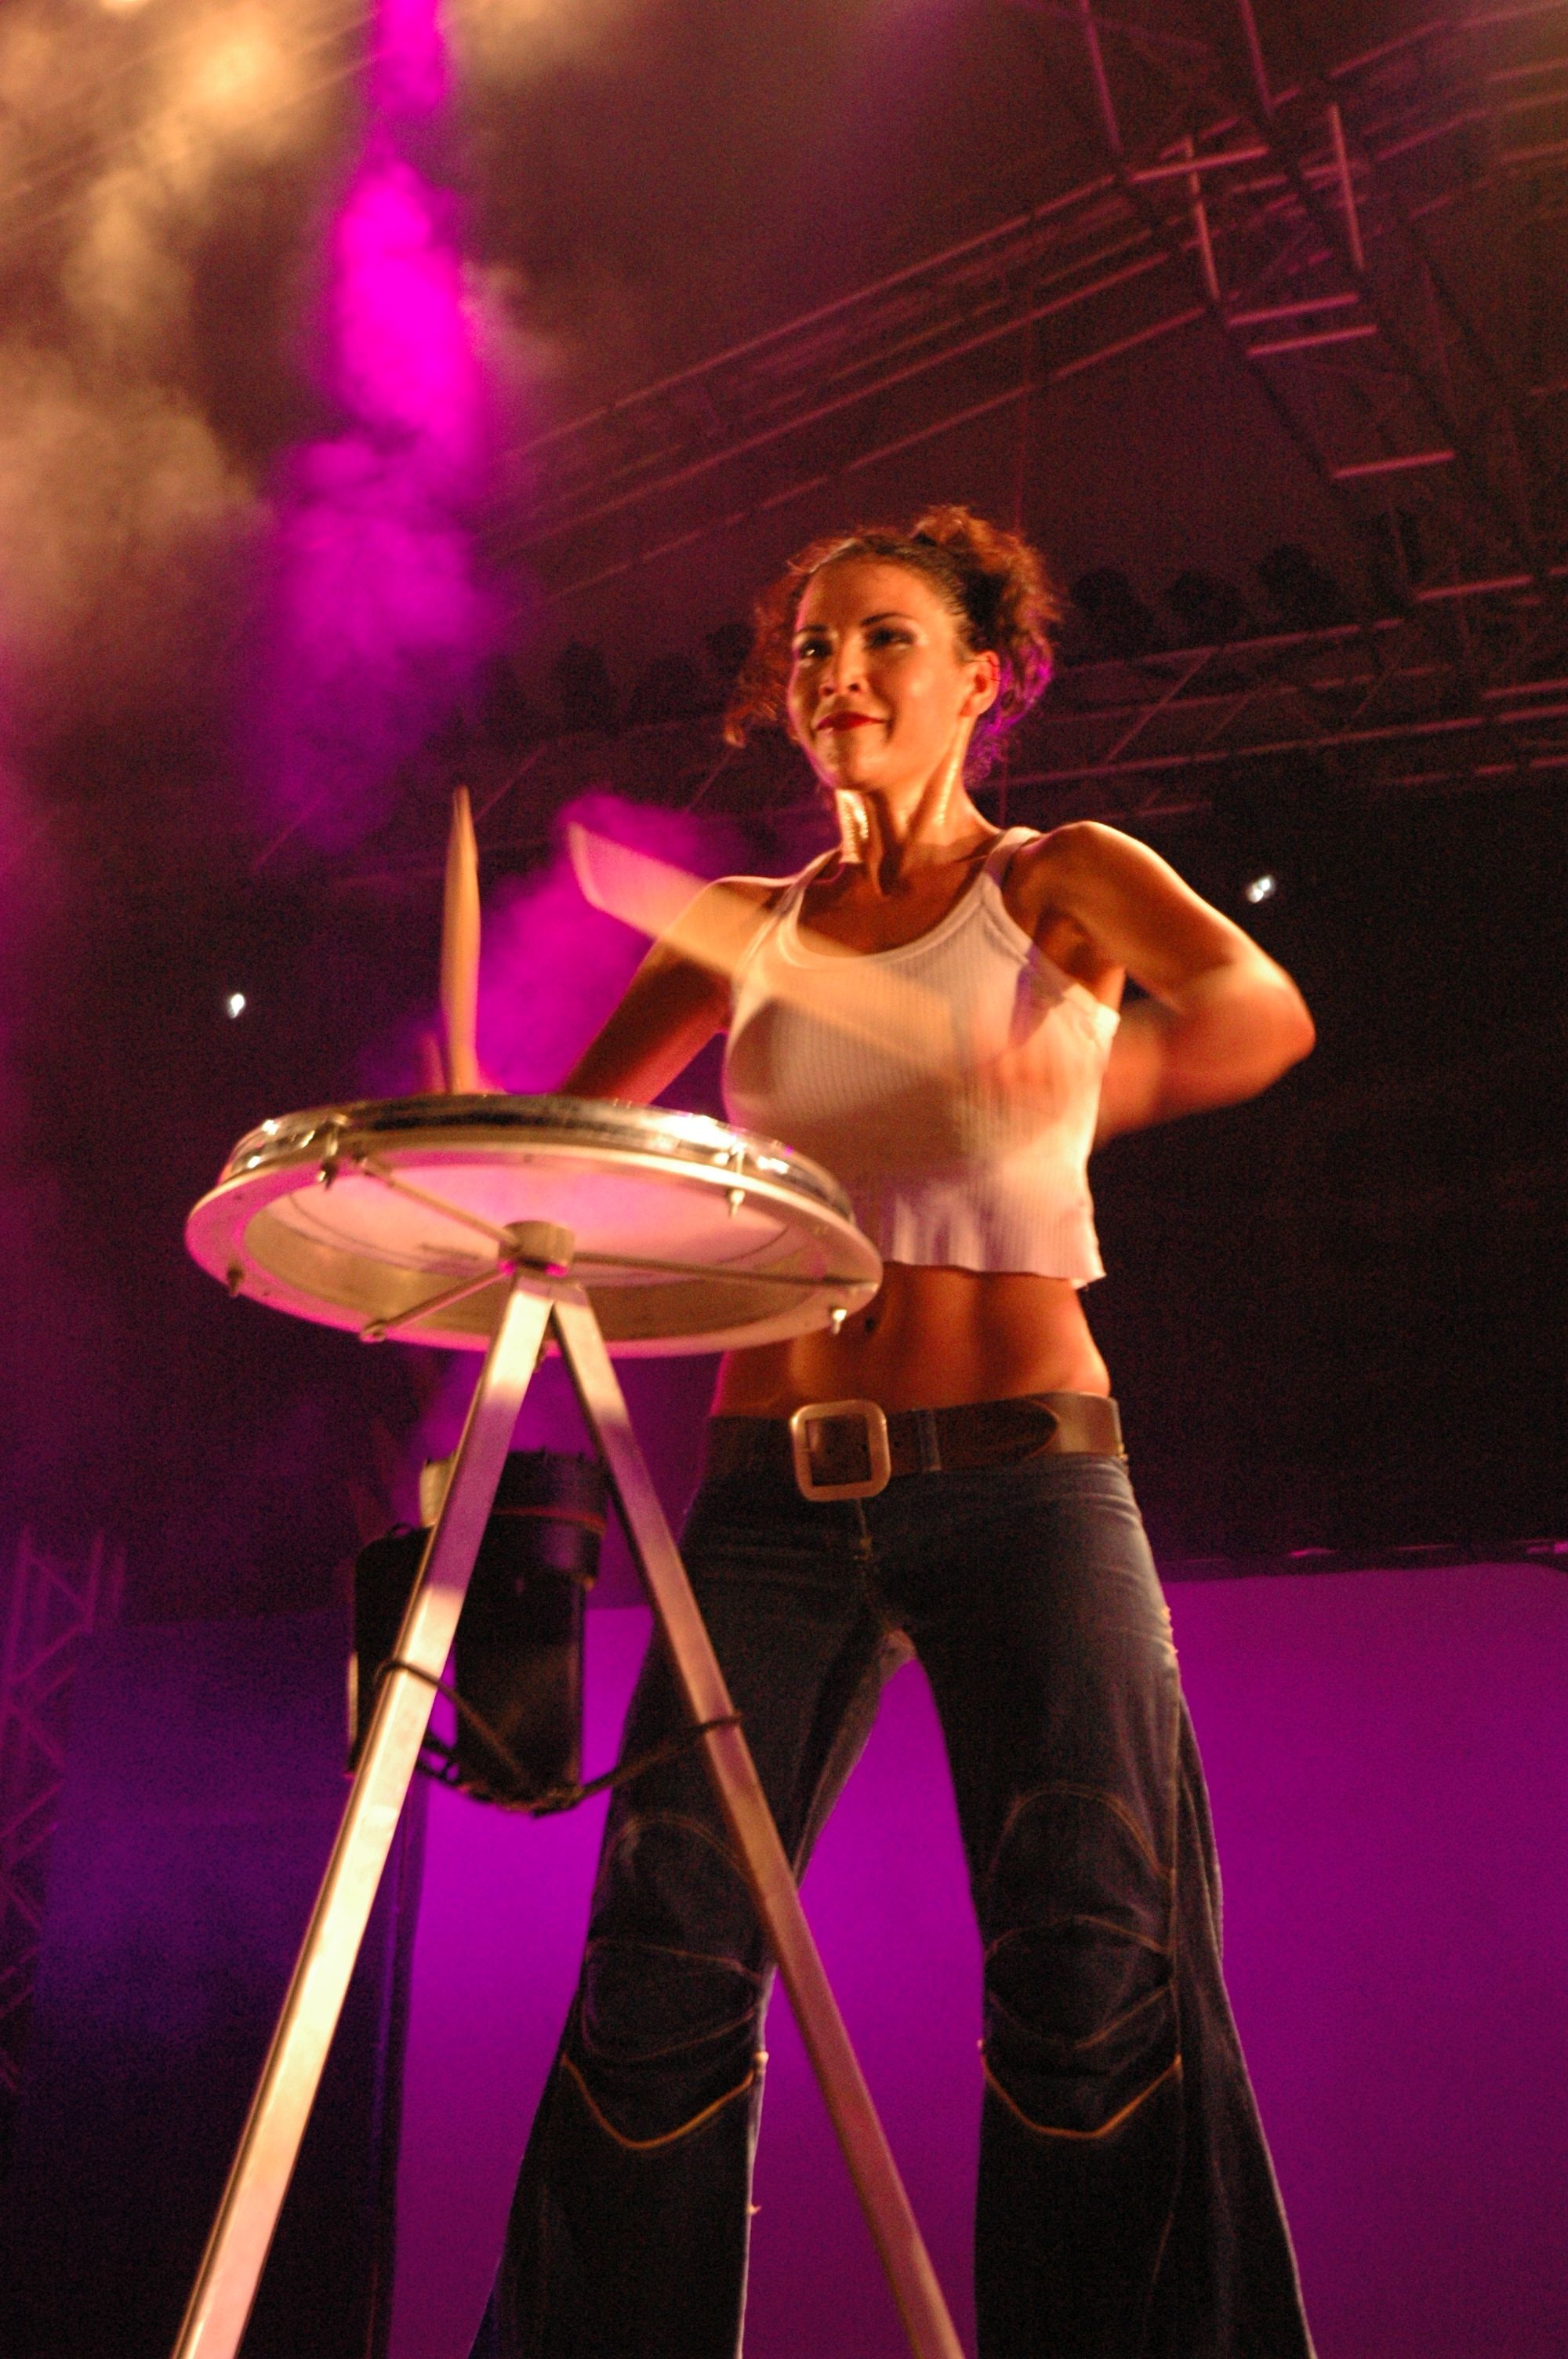
music, girl, woman, female, concert, young, instrument, performer, musician, lady, drum, smile, percussion, performance art, stage, musical, performance, singing, guitarist, drums, drummer, instruments, attractive, entertainment, performing arts, singer songwriter, musical theatre